Spydercam

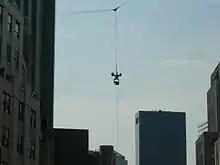
The Spydercam

Spydercam is a cable-suspended camera system, and rigging system used in making motion pictures, television and at athletic stadiums. It uses computer controlled winches to drive synthetic lines connected to a crane, truss or buildings to achieve multidimensional, repeatable movement. Spydercam is used as an alternative to other camera movement systems.